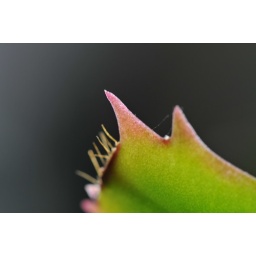
Morning light illuminates the Christmas Cactus sitting by our living room window